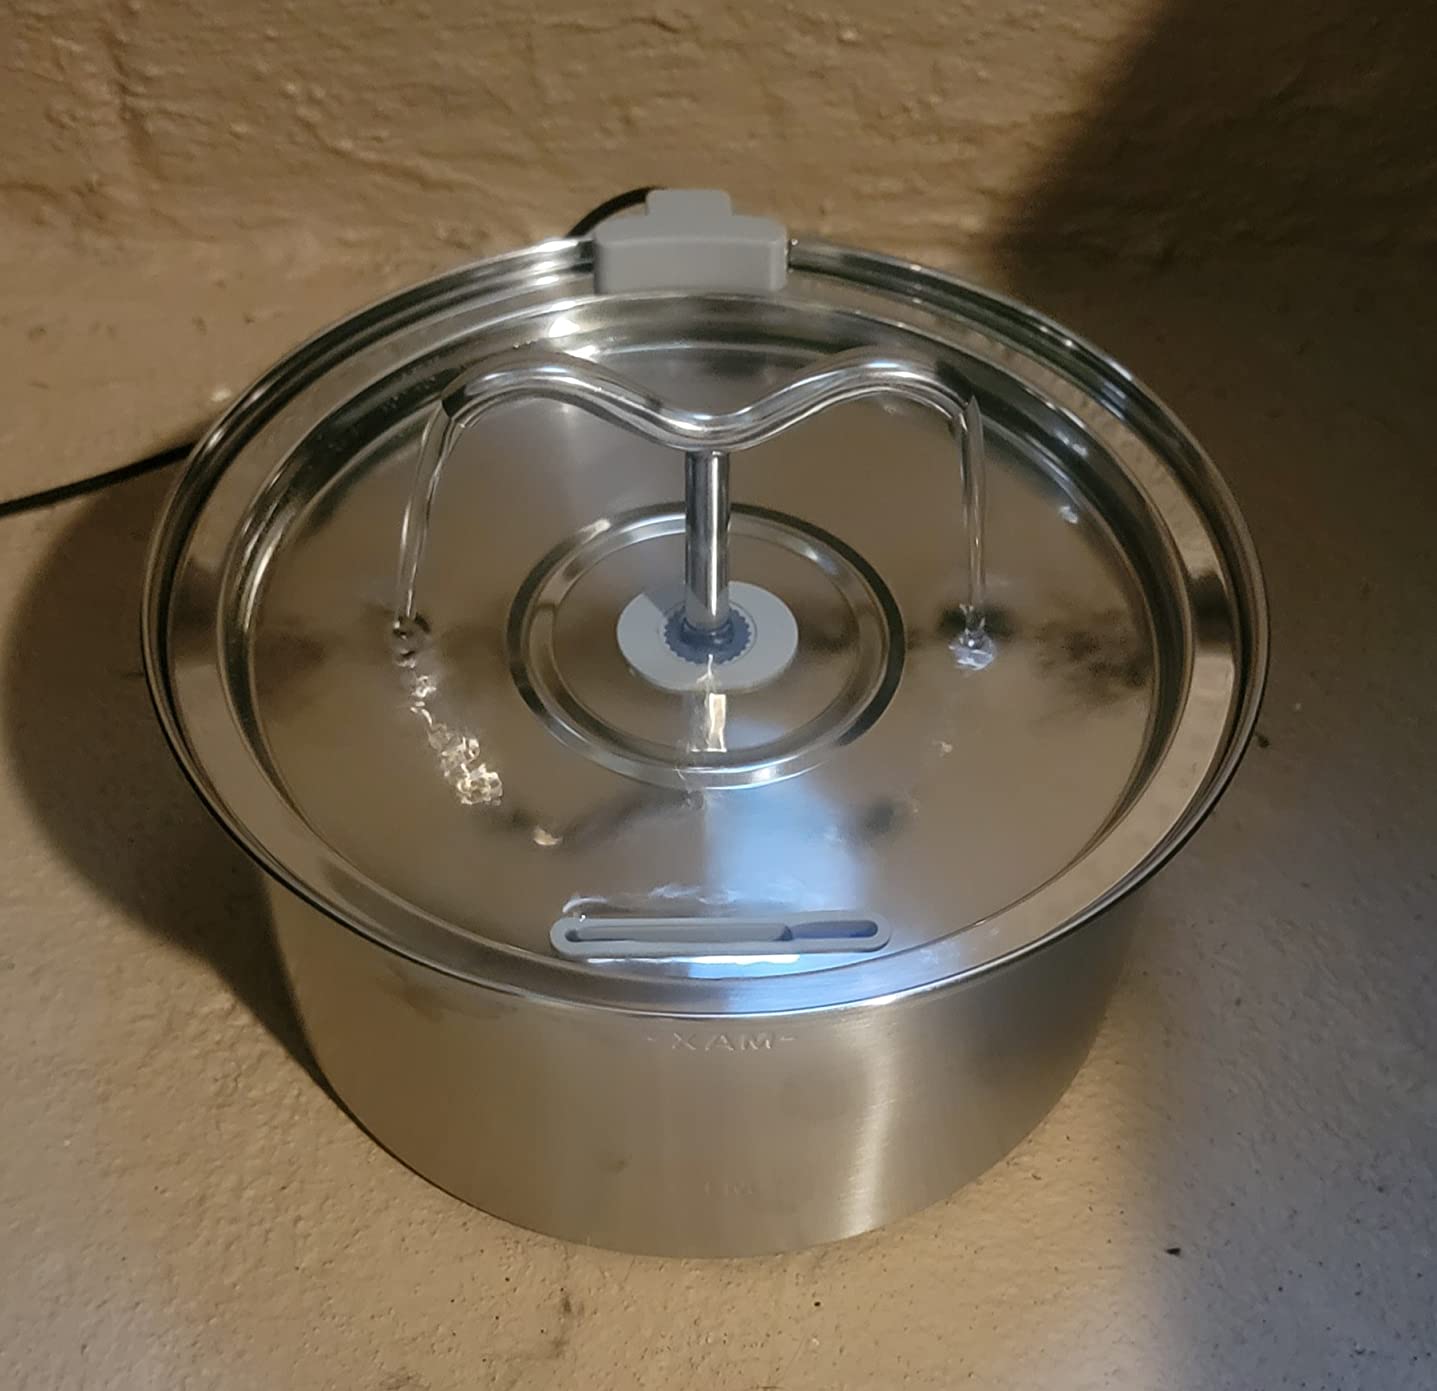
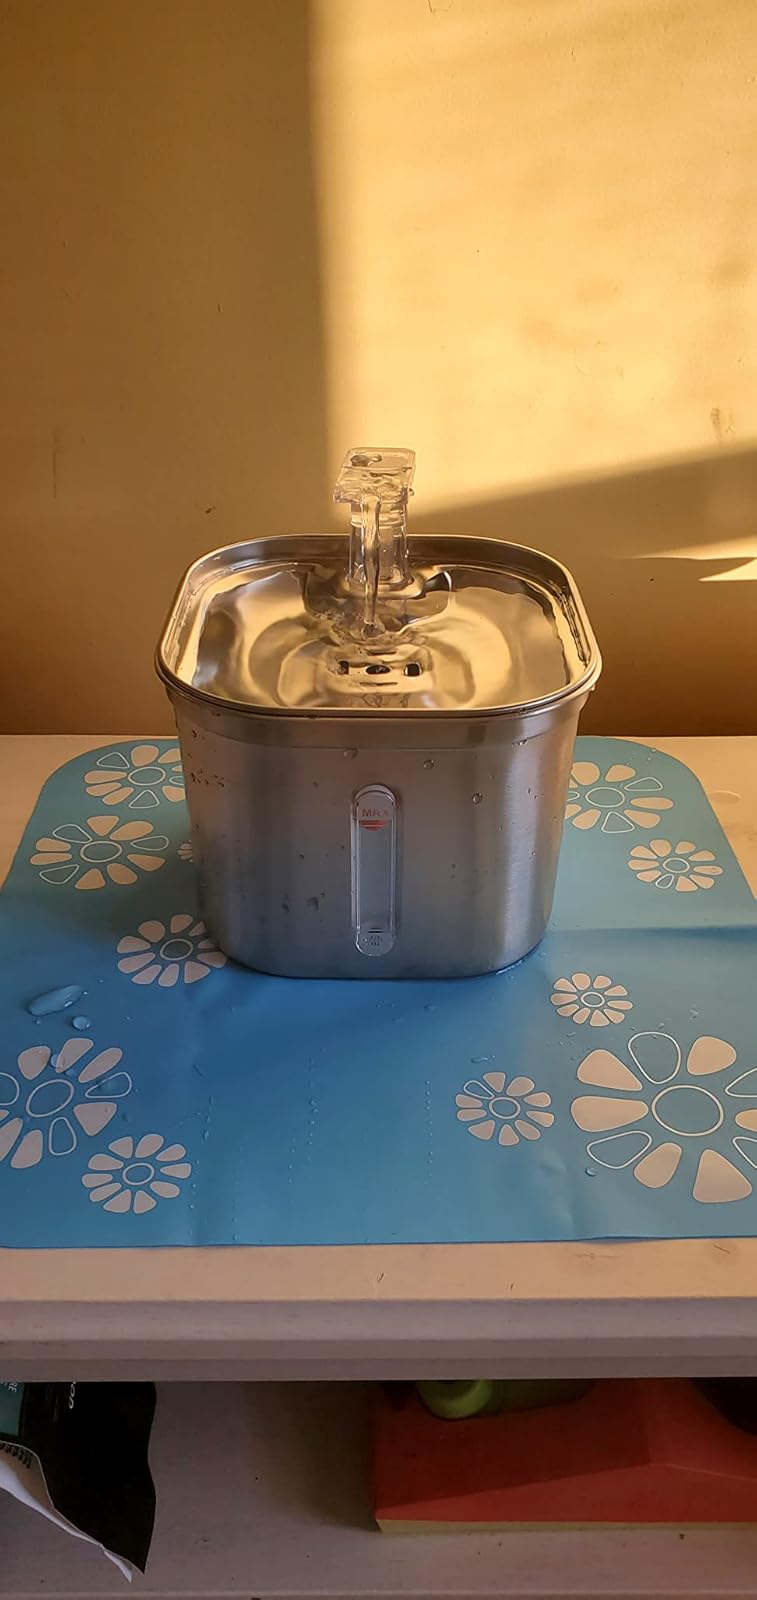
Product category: items_bowl
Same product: no